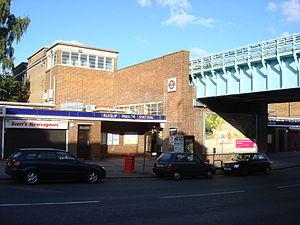
Ruislip Manor est une station du métro de Londres.